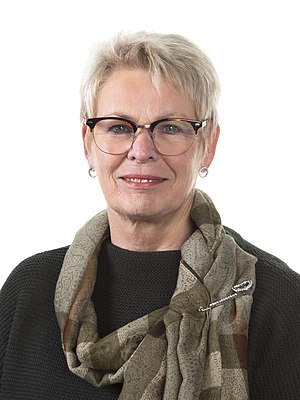
Jette Skive
Jette Skives kandidatportræt til kommunalvalget i 2017
Jette Skive er en dansk politiker for Dansk Folkeparti. Hun er uddannet frisør og har været medlem af Århus Amt siden 1. januar 1997 og medlem af Aarhus Byråd siden 1. januar 2010. Efter kommunalvalget 2013 blev hun valgt som rådmand for Magistratsafdelingen for Sundhed og Omsorg i Aarhus Kommune og blev dermed Dansk Folkepartis første rådmand i kommunen. Jette Skive er fraskilt og har en søn.